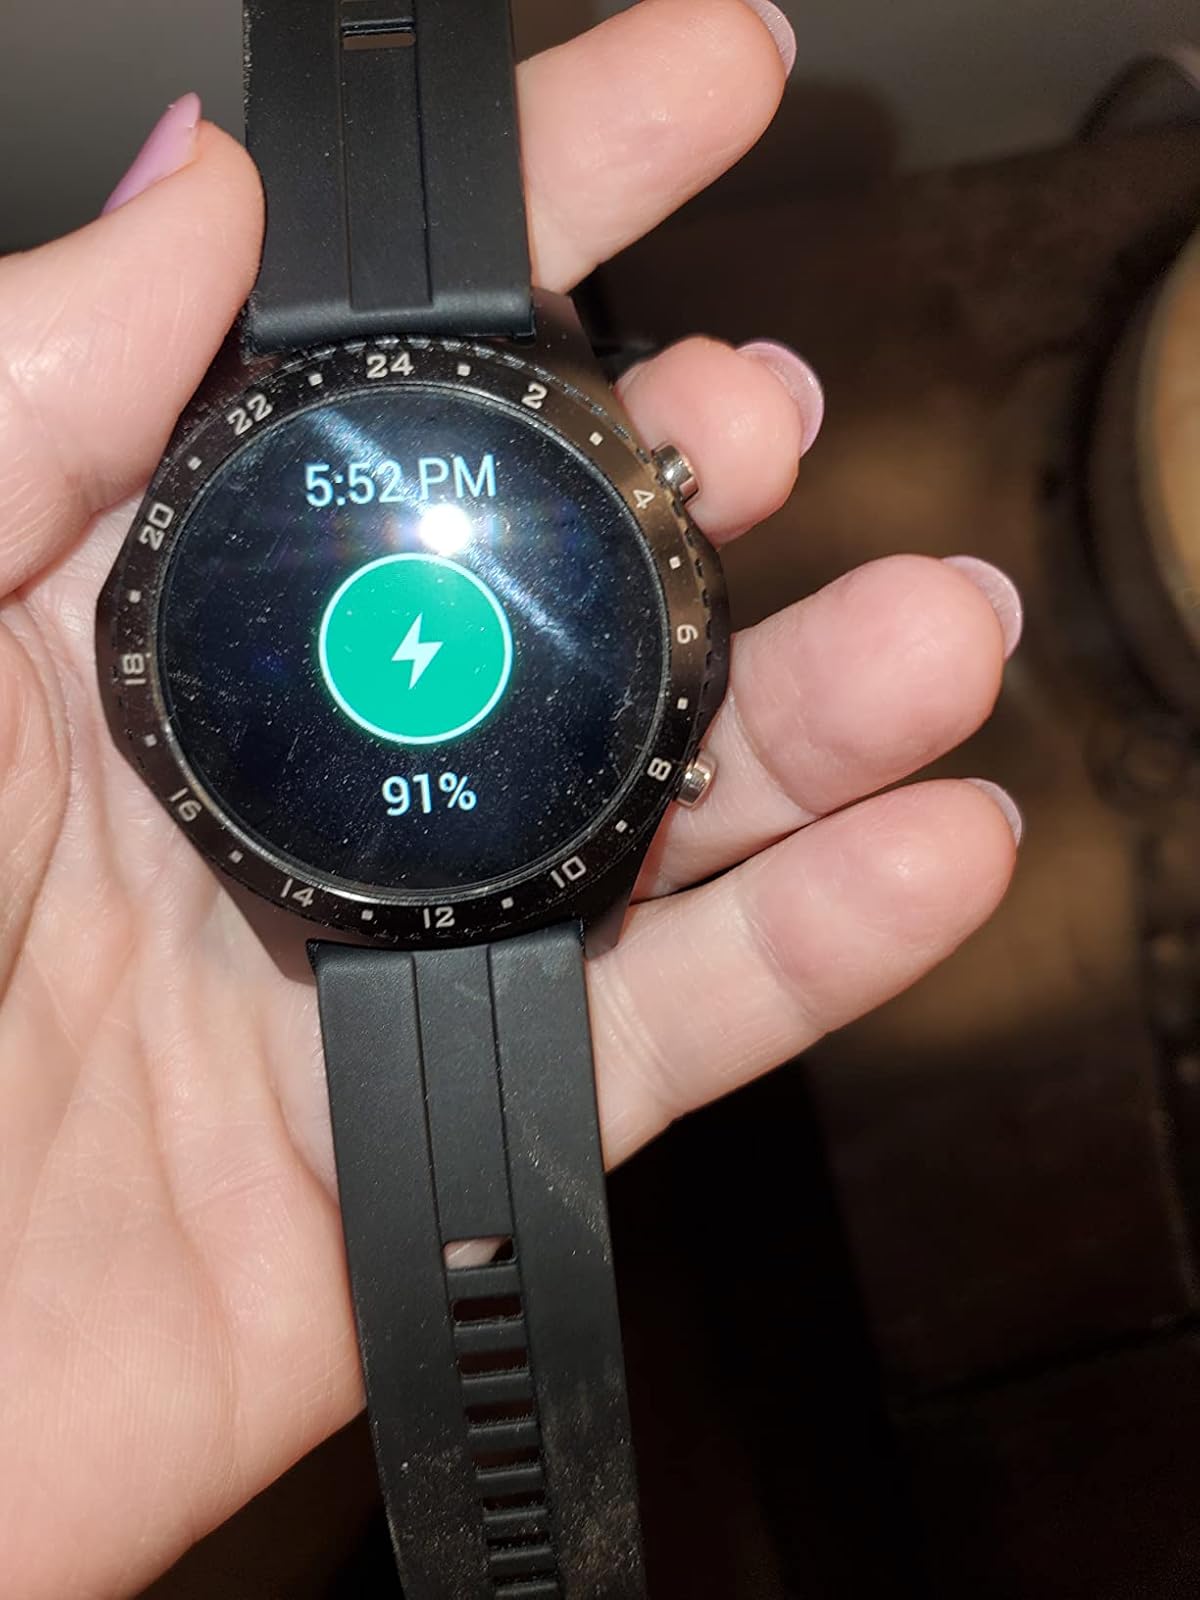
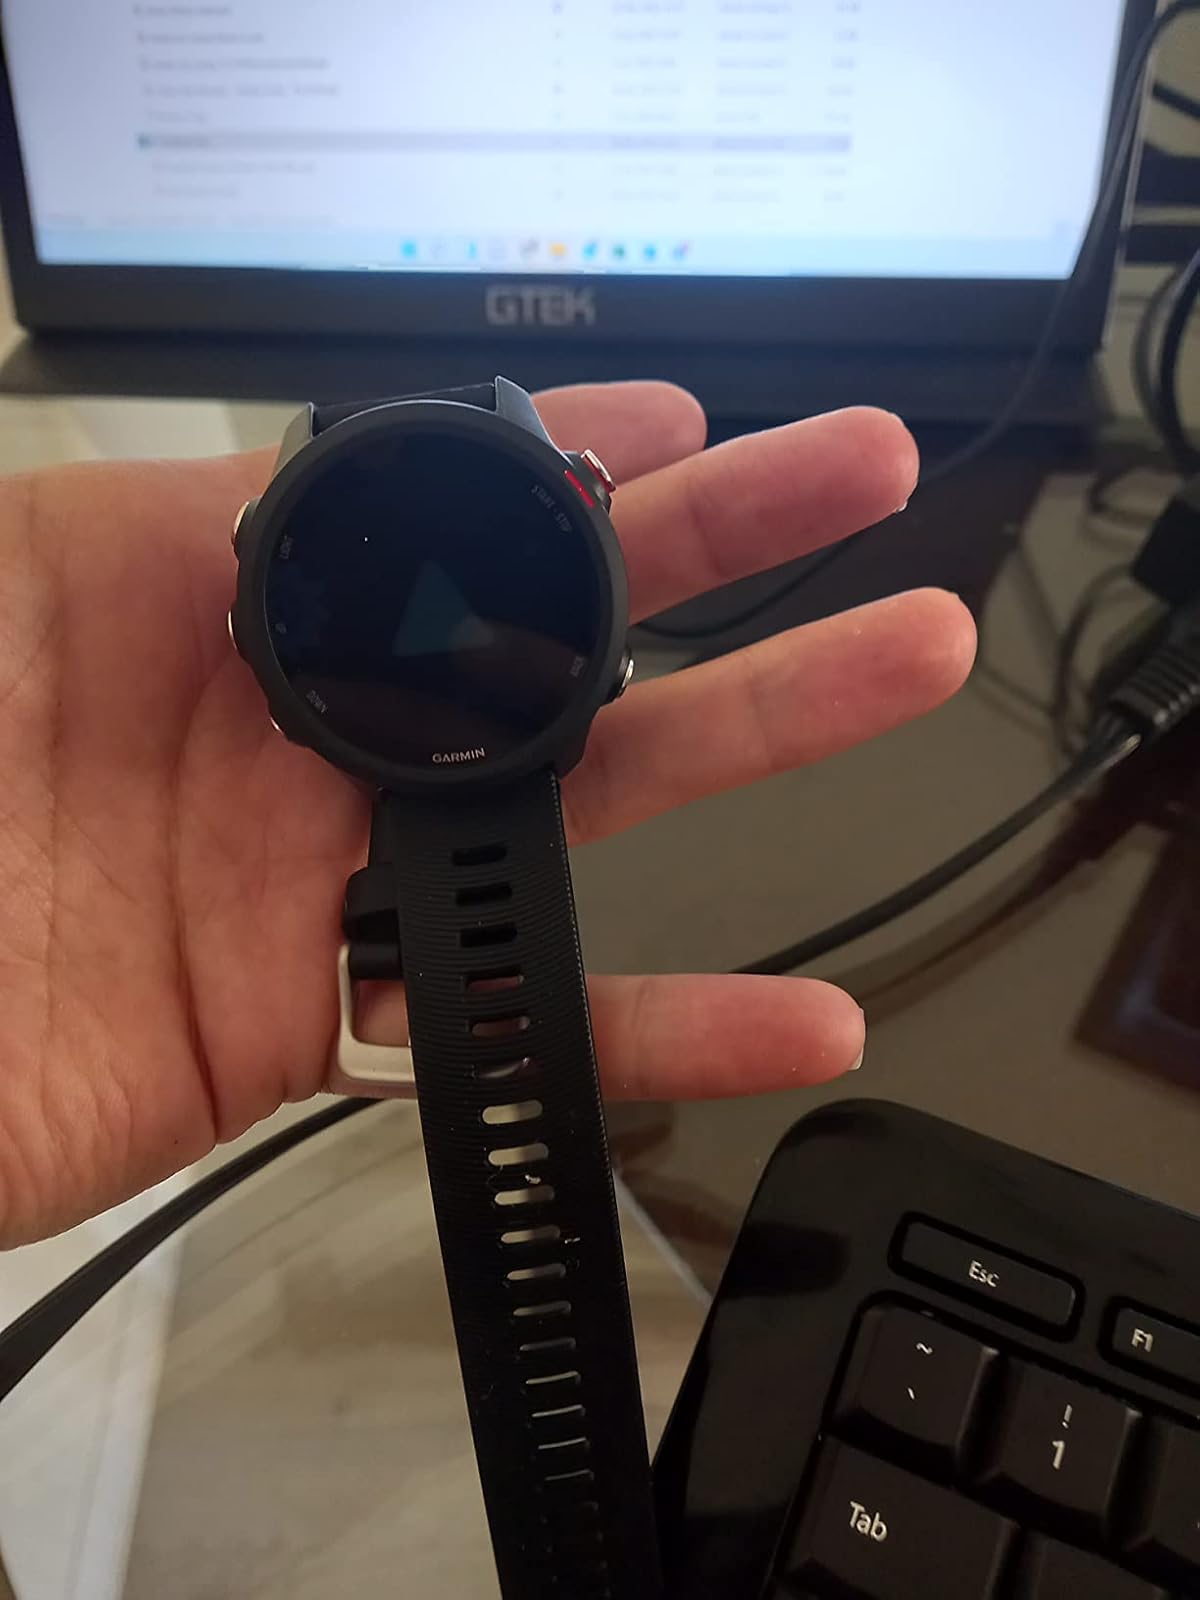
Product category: smartwatch
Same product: no